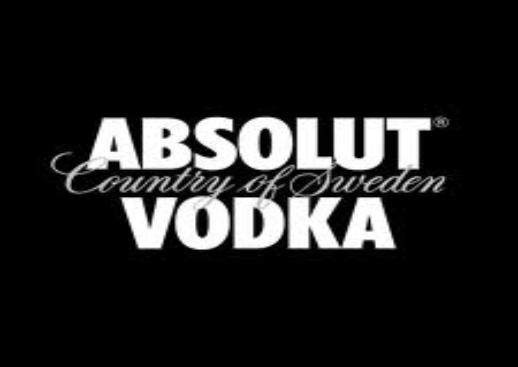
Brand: Absolut
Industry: Others